Peopling of the Kilimanjaro Corridor

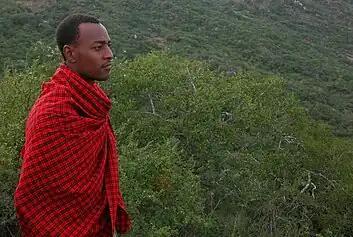
Chagga man at Mount Kilimanjaro, Tanzania

Evidence of the Cushitic ancestry is in the influence of extinct Cushitic languages on the Bantu languages that either replaced them (e.g. Taita Cushitic) or resulted in a mixed language (i.e. Mbugu language). Most of the Cushitic groups were assimilated/co-mingled/absorbed, but remnants of those lineages remain amongst the Mbugu people. This has also been established genetically, where gene flow of non-bantu speakers were shown to be partially incorporated into what are now Taita.